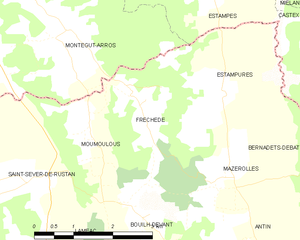
Fréchède est une commune française située dans le département des Hautes-Pyrénées, en région Occitanie.